List of villas in Naples

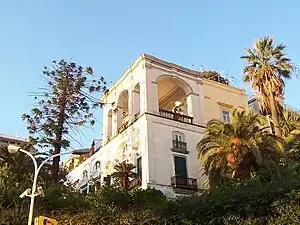
Villa Carafa of Belvedere

There are many hundreds of villas in the Italian city of Naples. The landscapes of the Gulf of Naples have always encouraged this type of structure. Among them are the Villa Donn'Anna, built in the early 15th century and rebuilt in the 1640s, and the Villa Rosebery, which is one of the official residences of the President of Italy and is named after the 5th Earl of Rosebery, the former British Prime Minister who bought it in 1897.